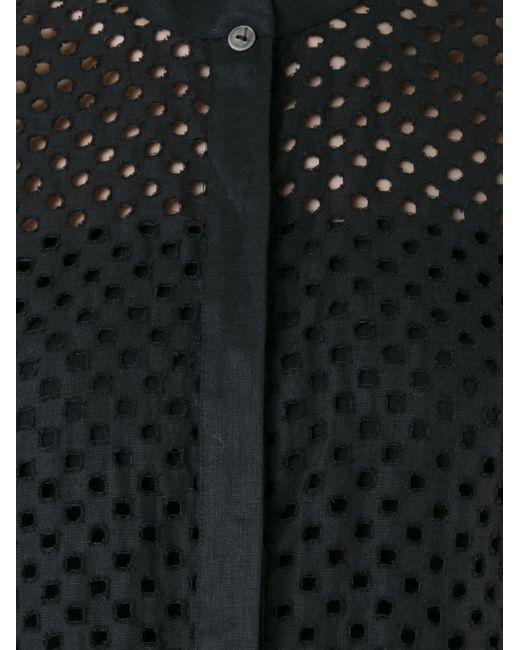
Netzdesign stilvolles Top für Frauen